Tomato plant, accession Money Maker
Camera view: vertical (180 deg); turntable rotation: 210 degrees
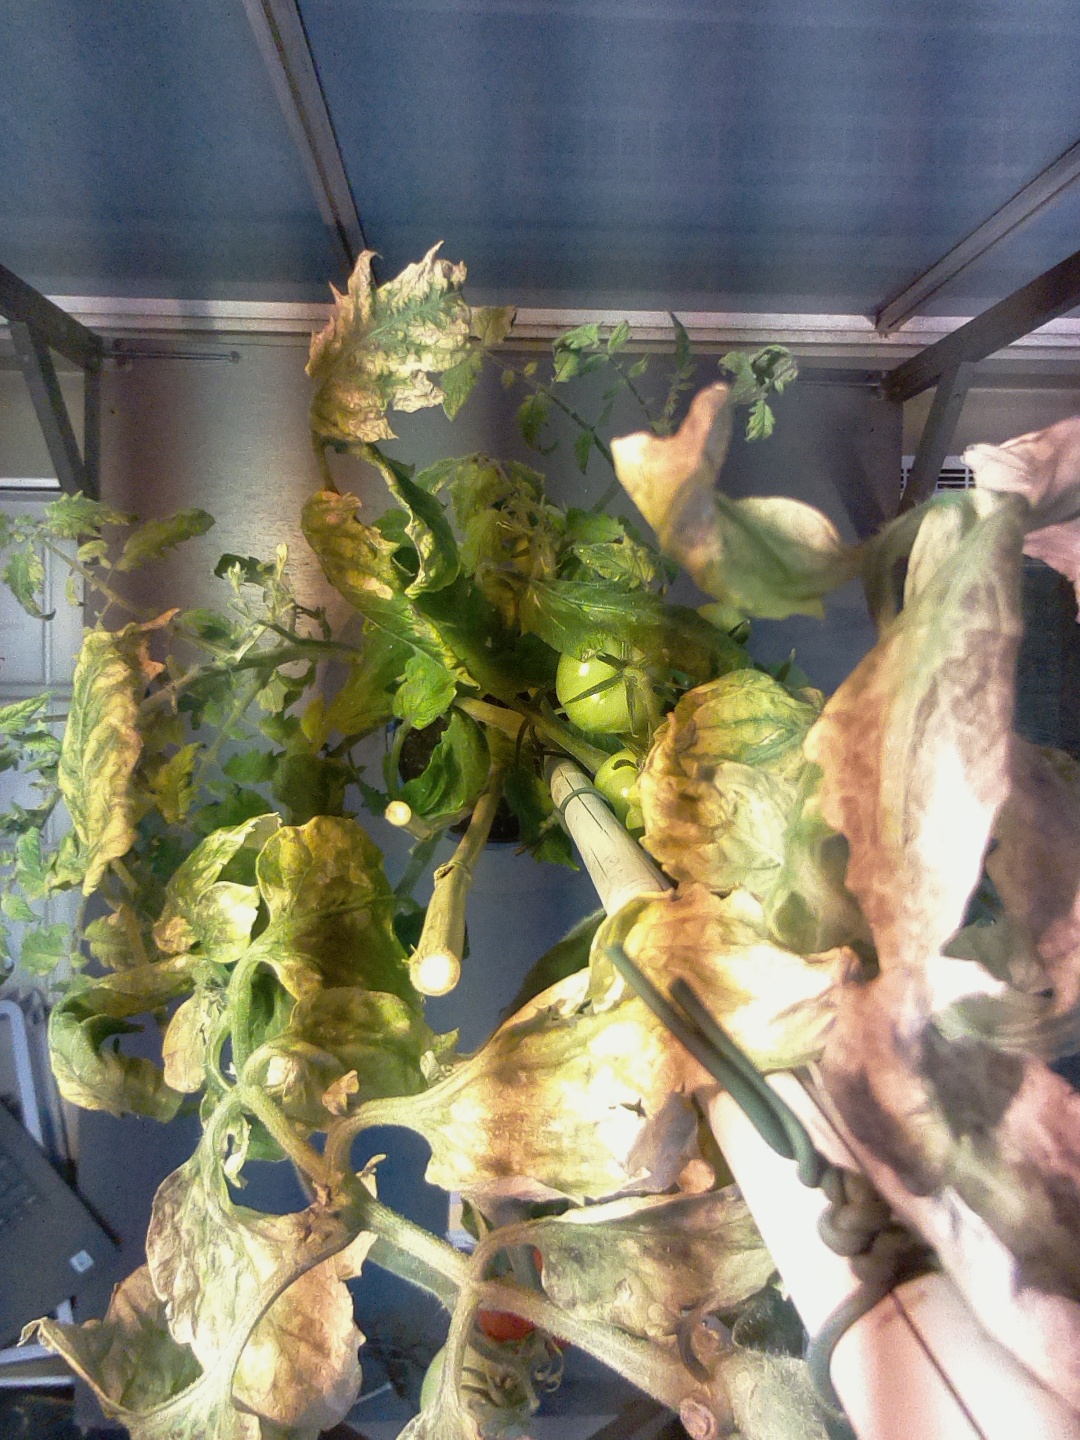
BBCH growth stage 89: 90%-100% of fruits show typical fully ripe color